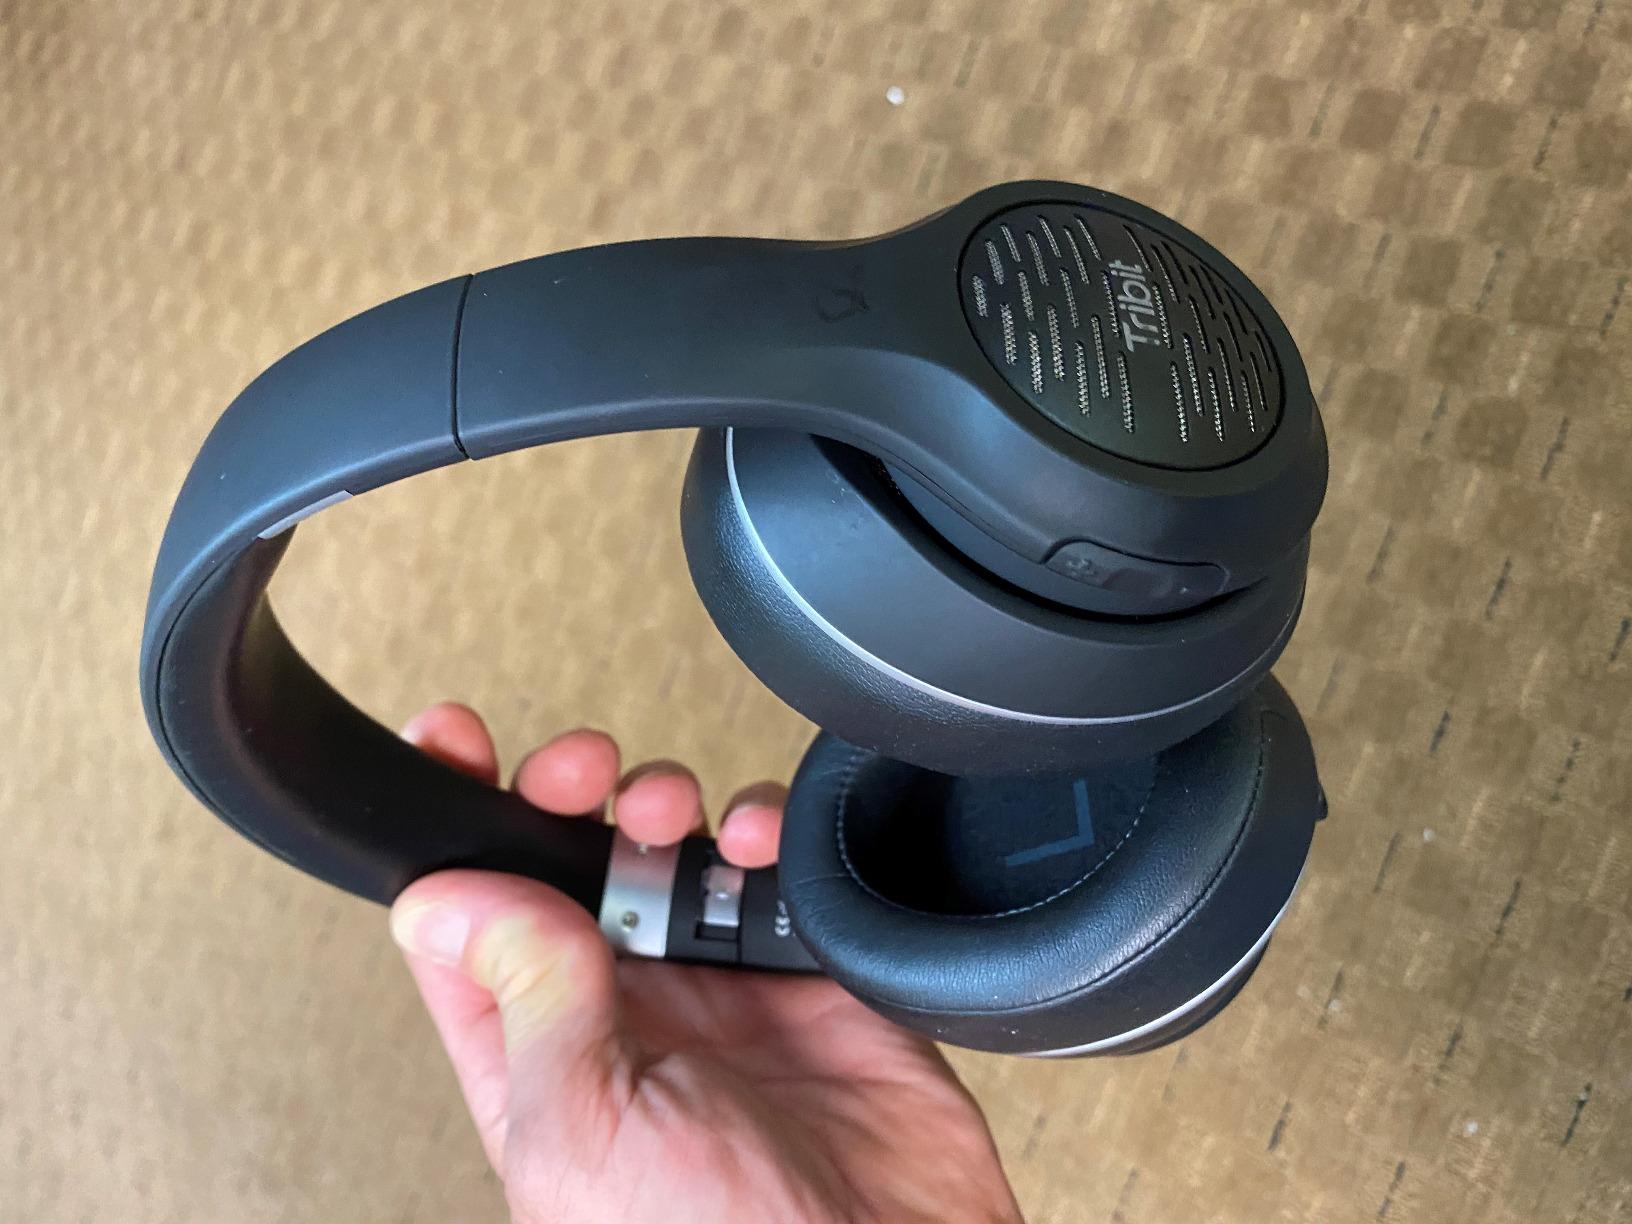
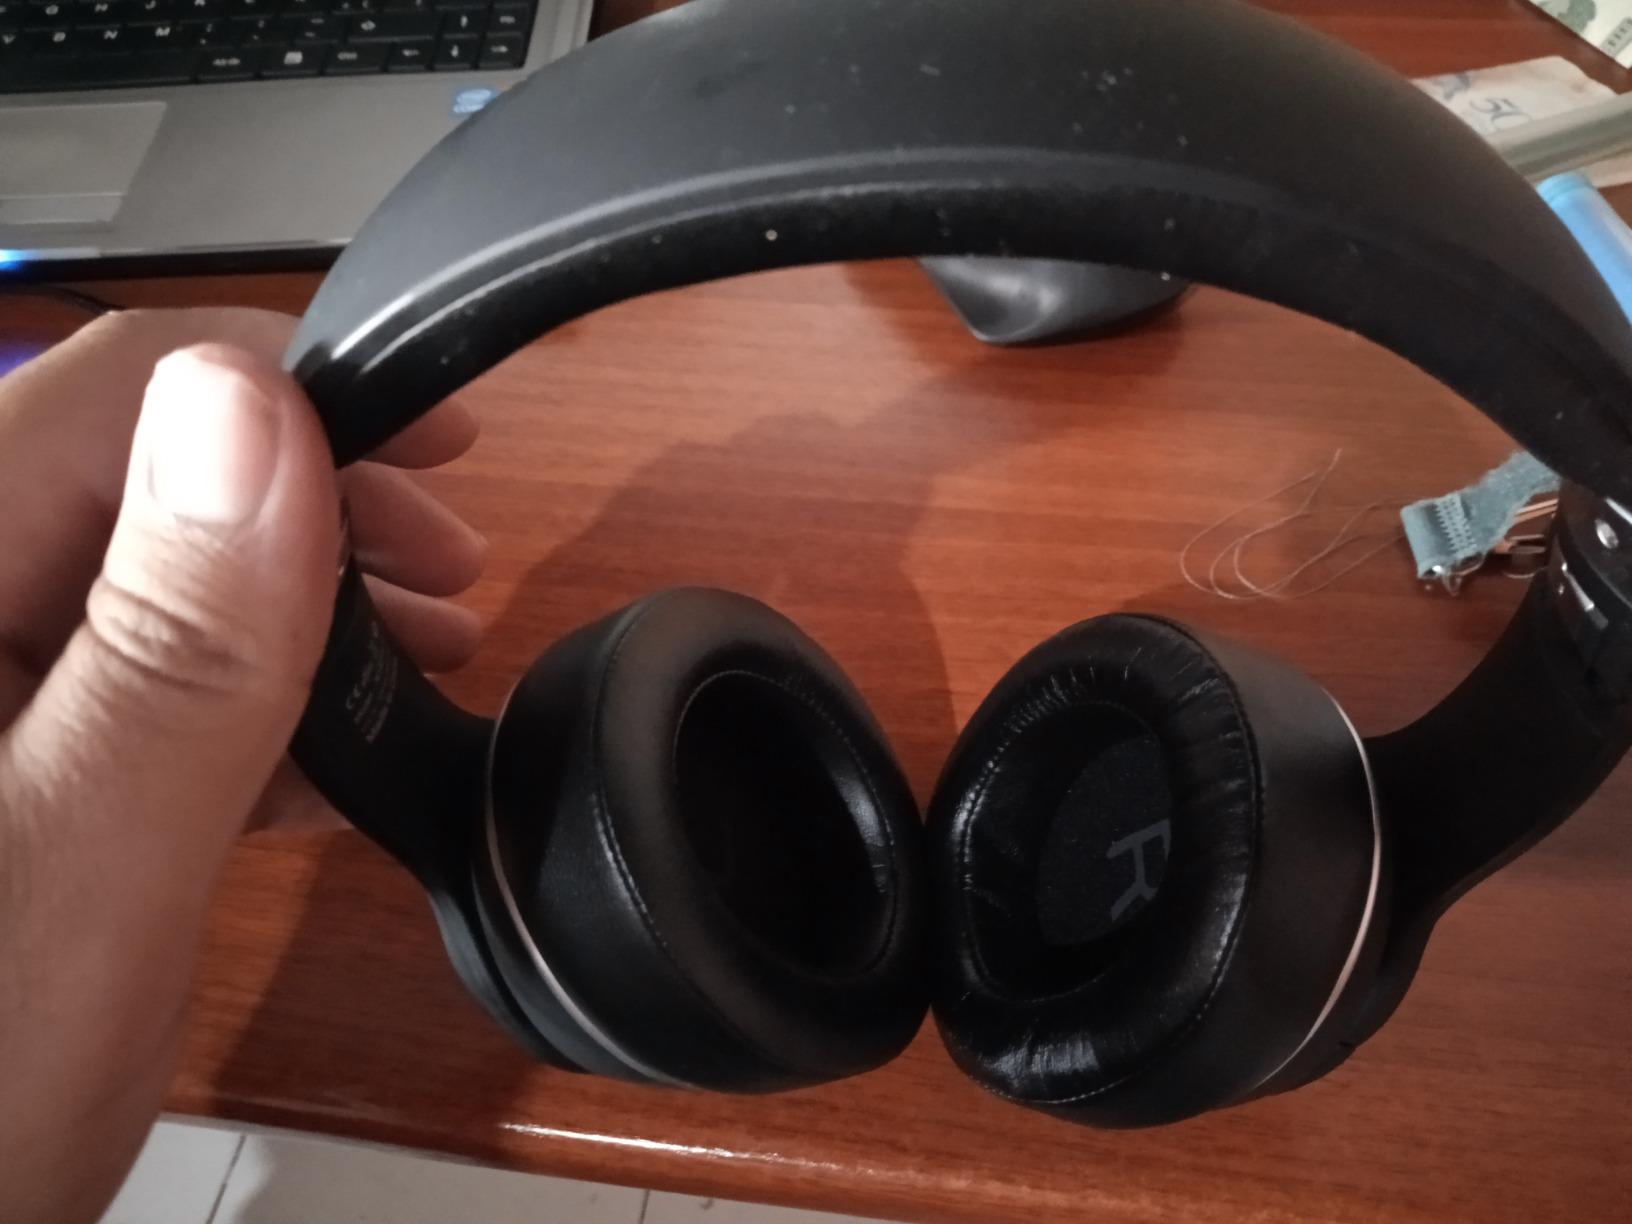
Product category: headphones
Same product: yes